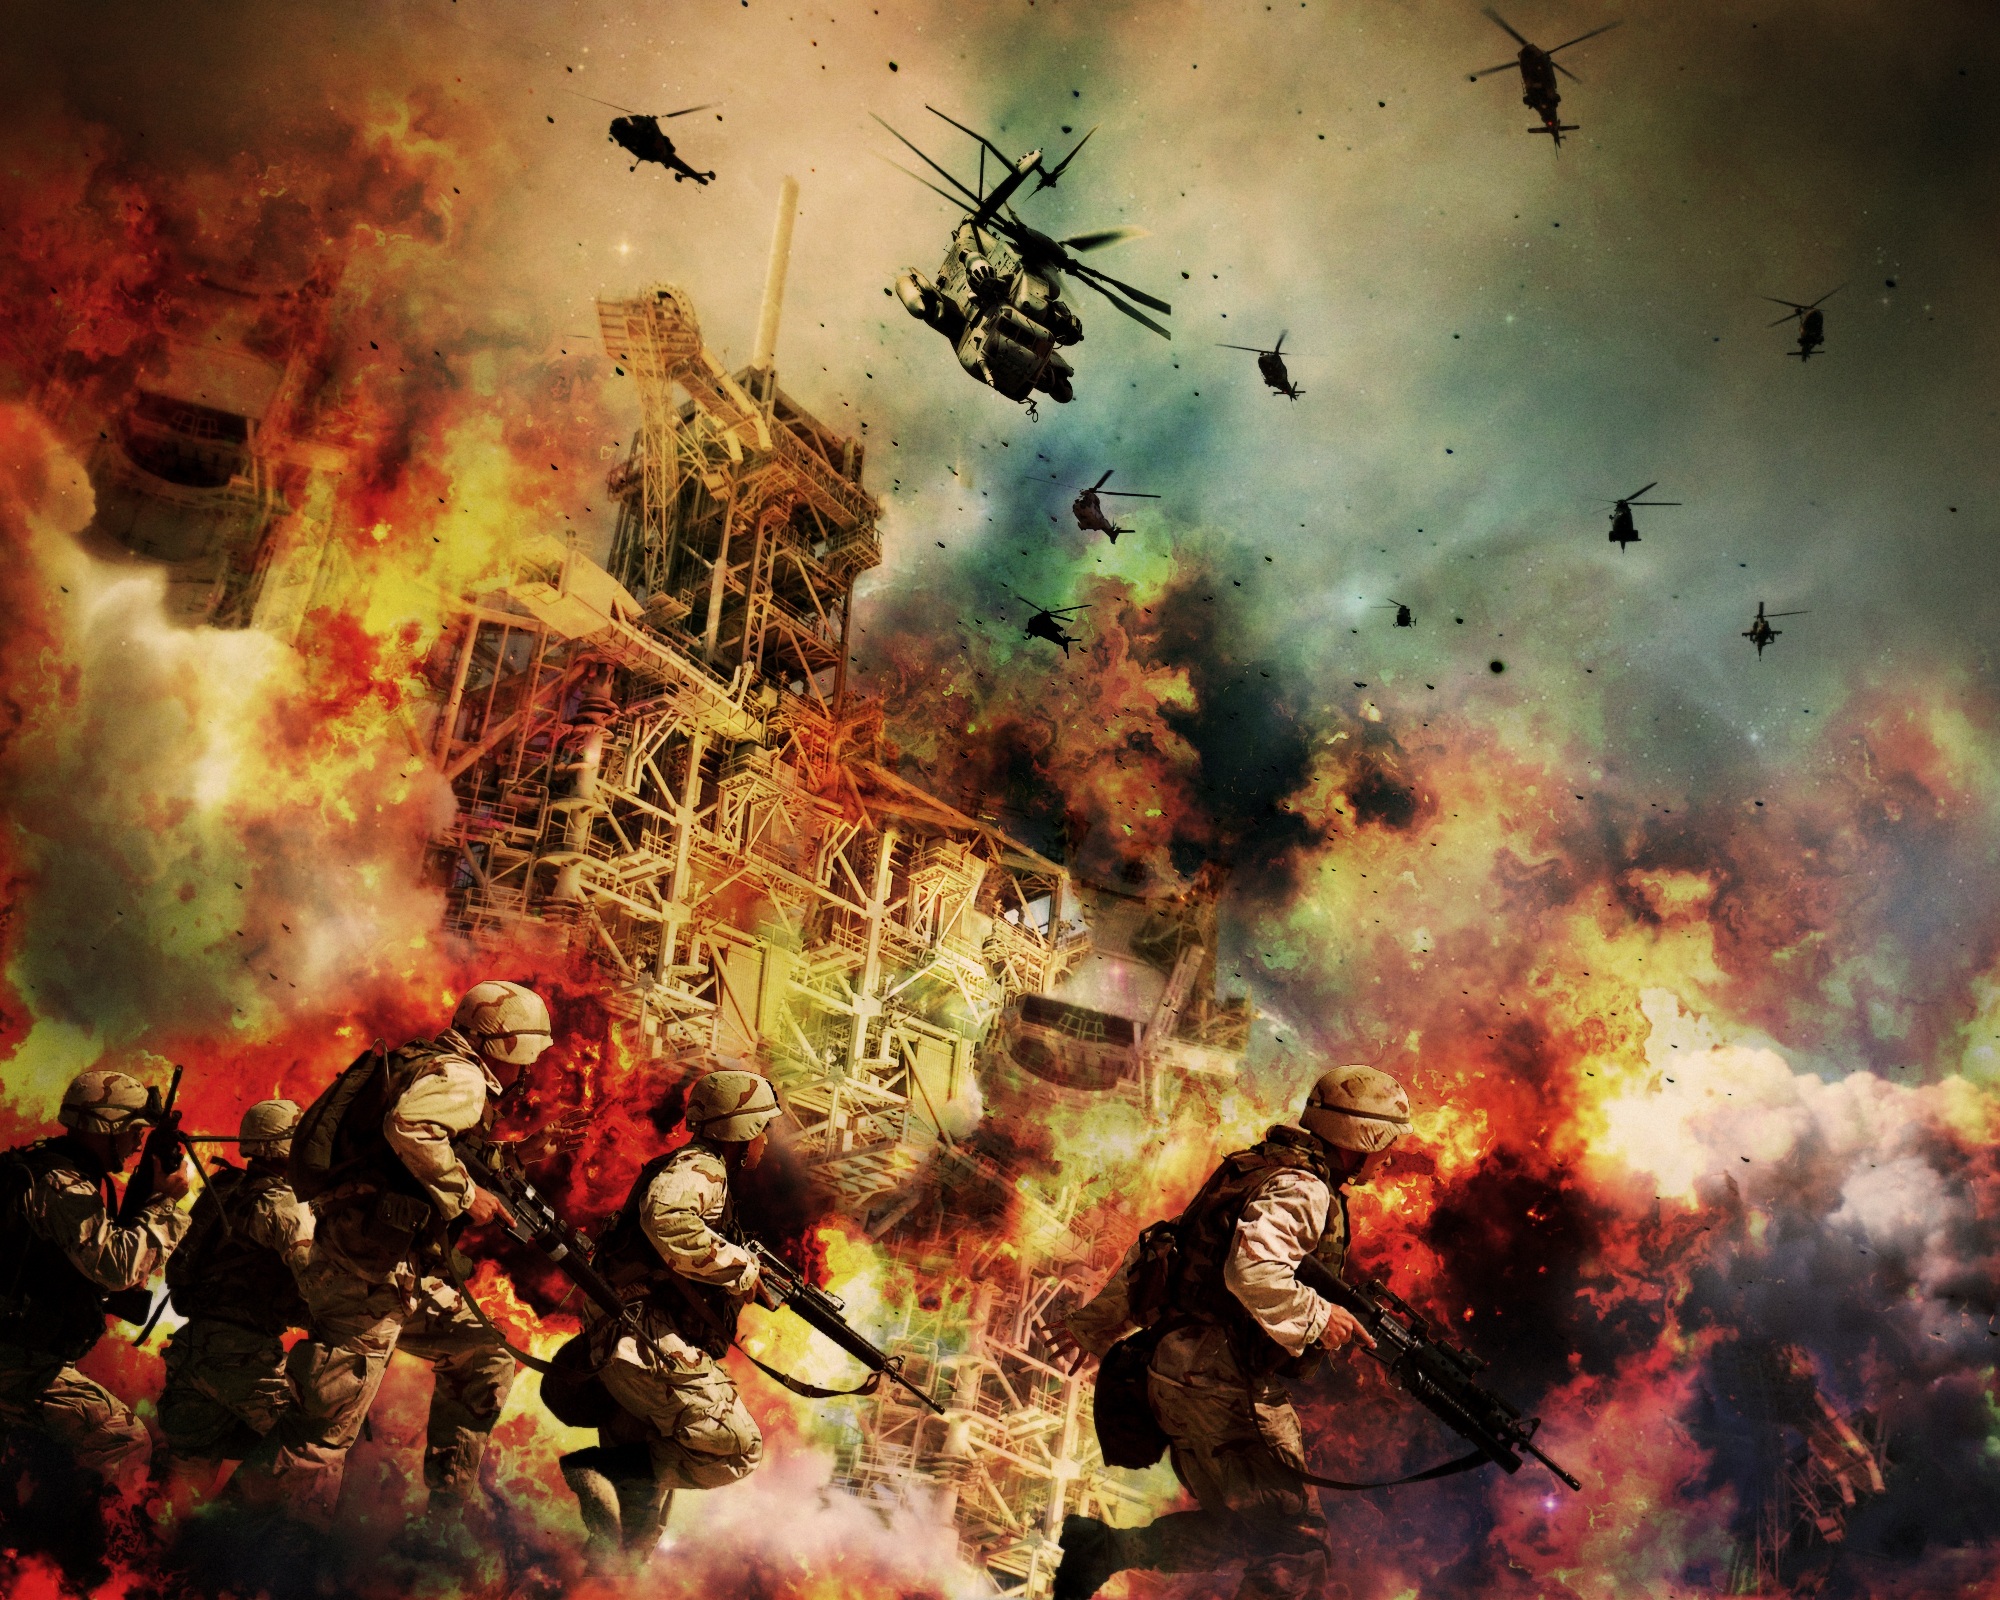
fly, military, army, fire, helicopter, explosion, united states, war, art, guns, fighting, weapons, soldiers, screenshot, warrior, computer wallpaper, national defense